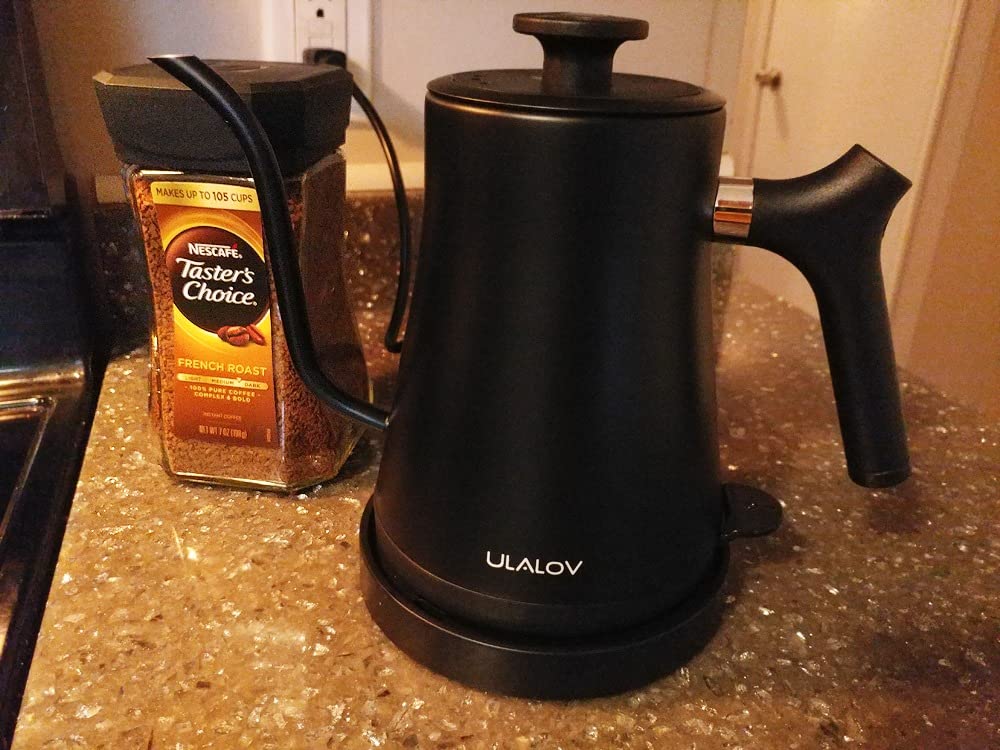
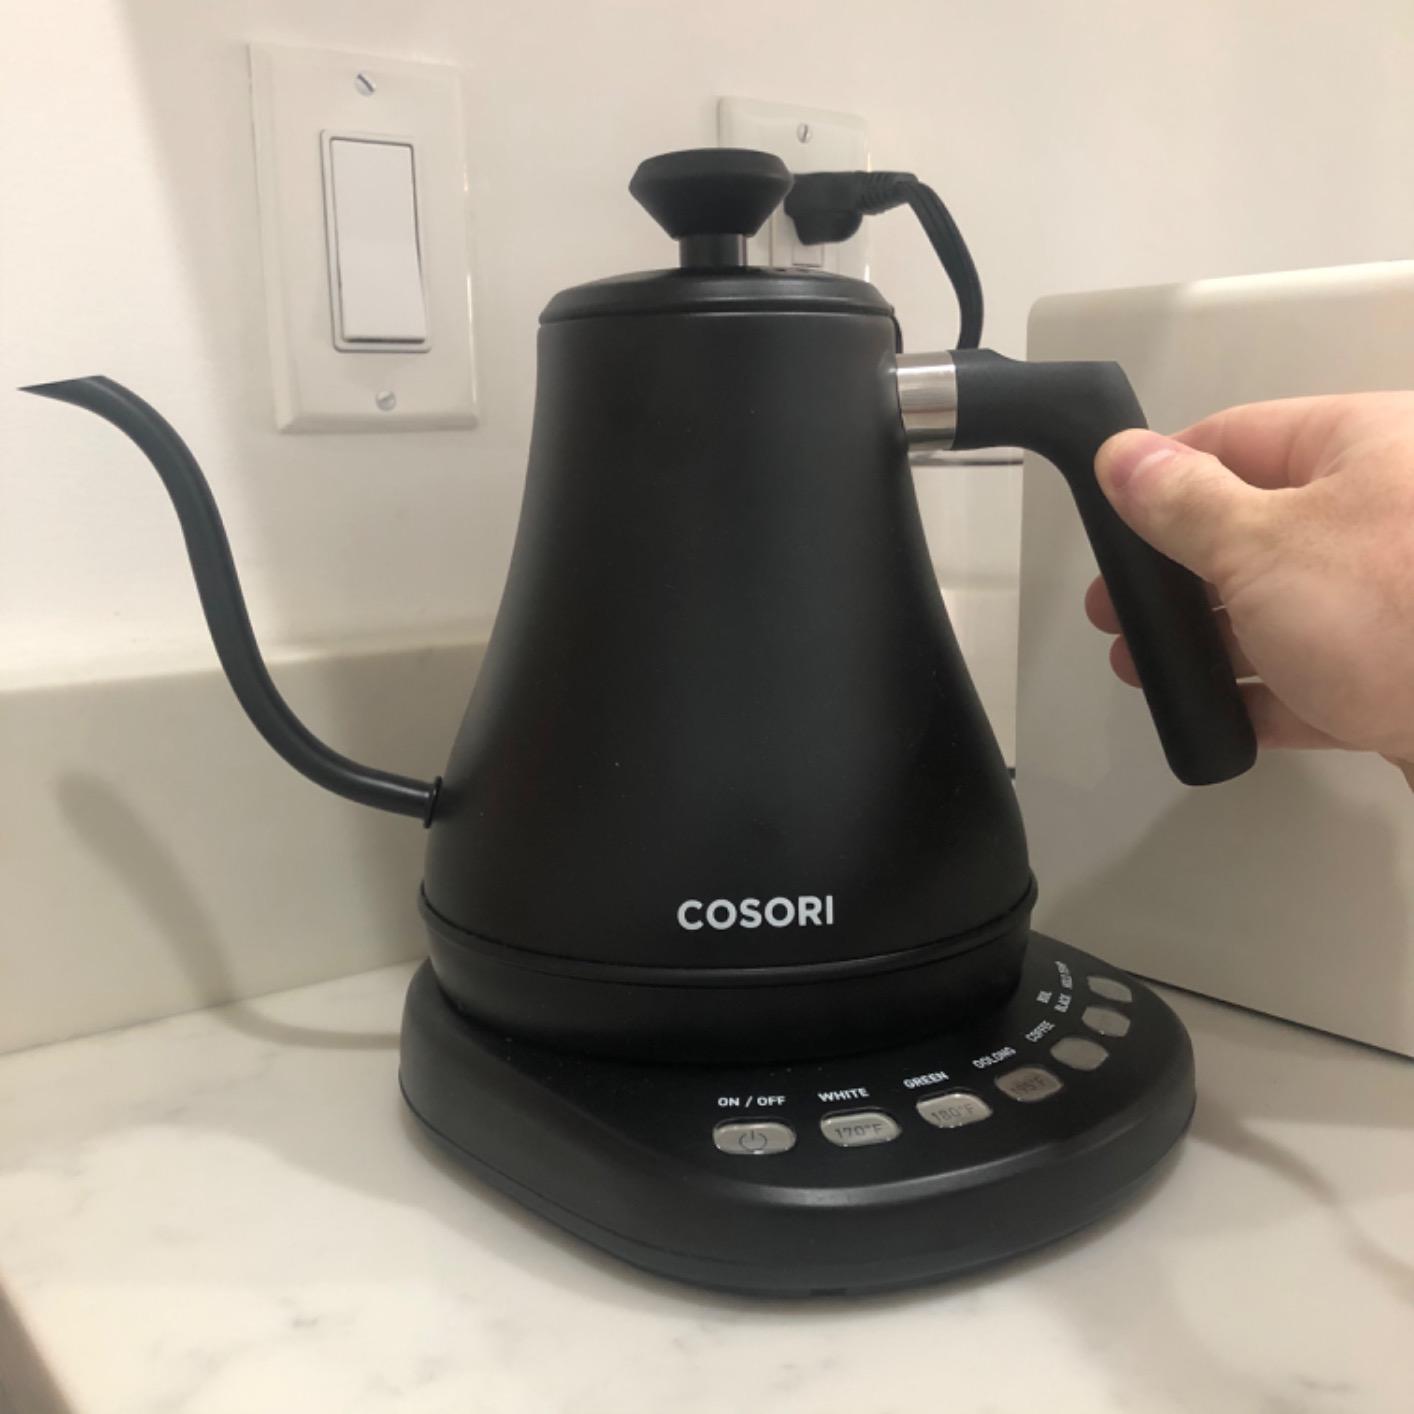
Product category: items_kettle
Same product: no